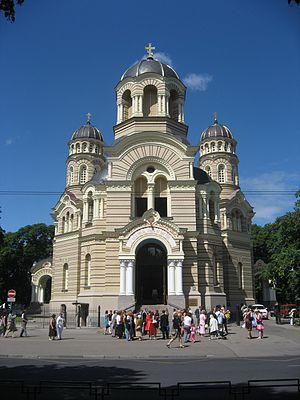
Cet article traite des religions ou phénomènes religieux, passés et présents, des populations sur le territoire de l'actuelle Lettonie.